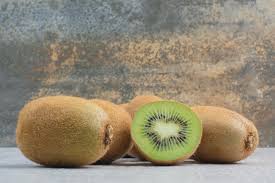
Label: Kiwi